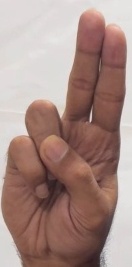
ASL sign: U